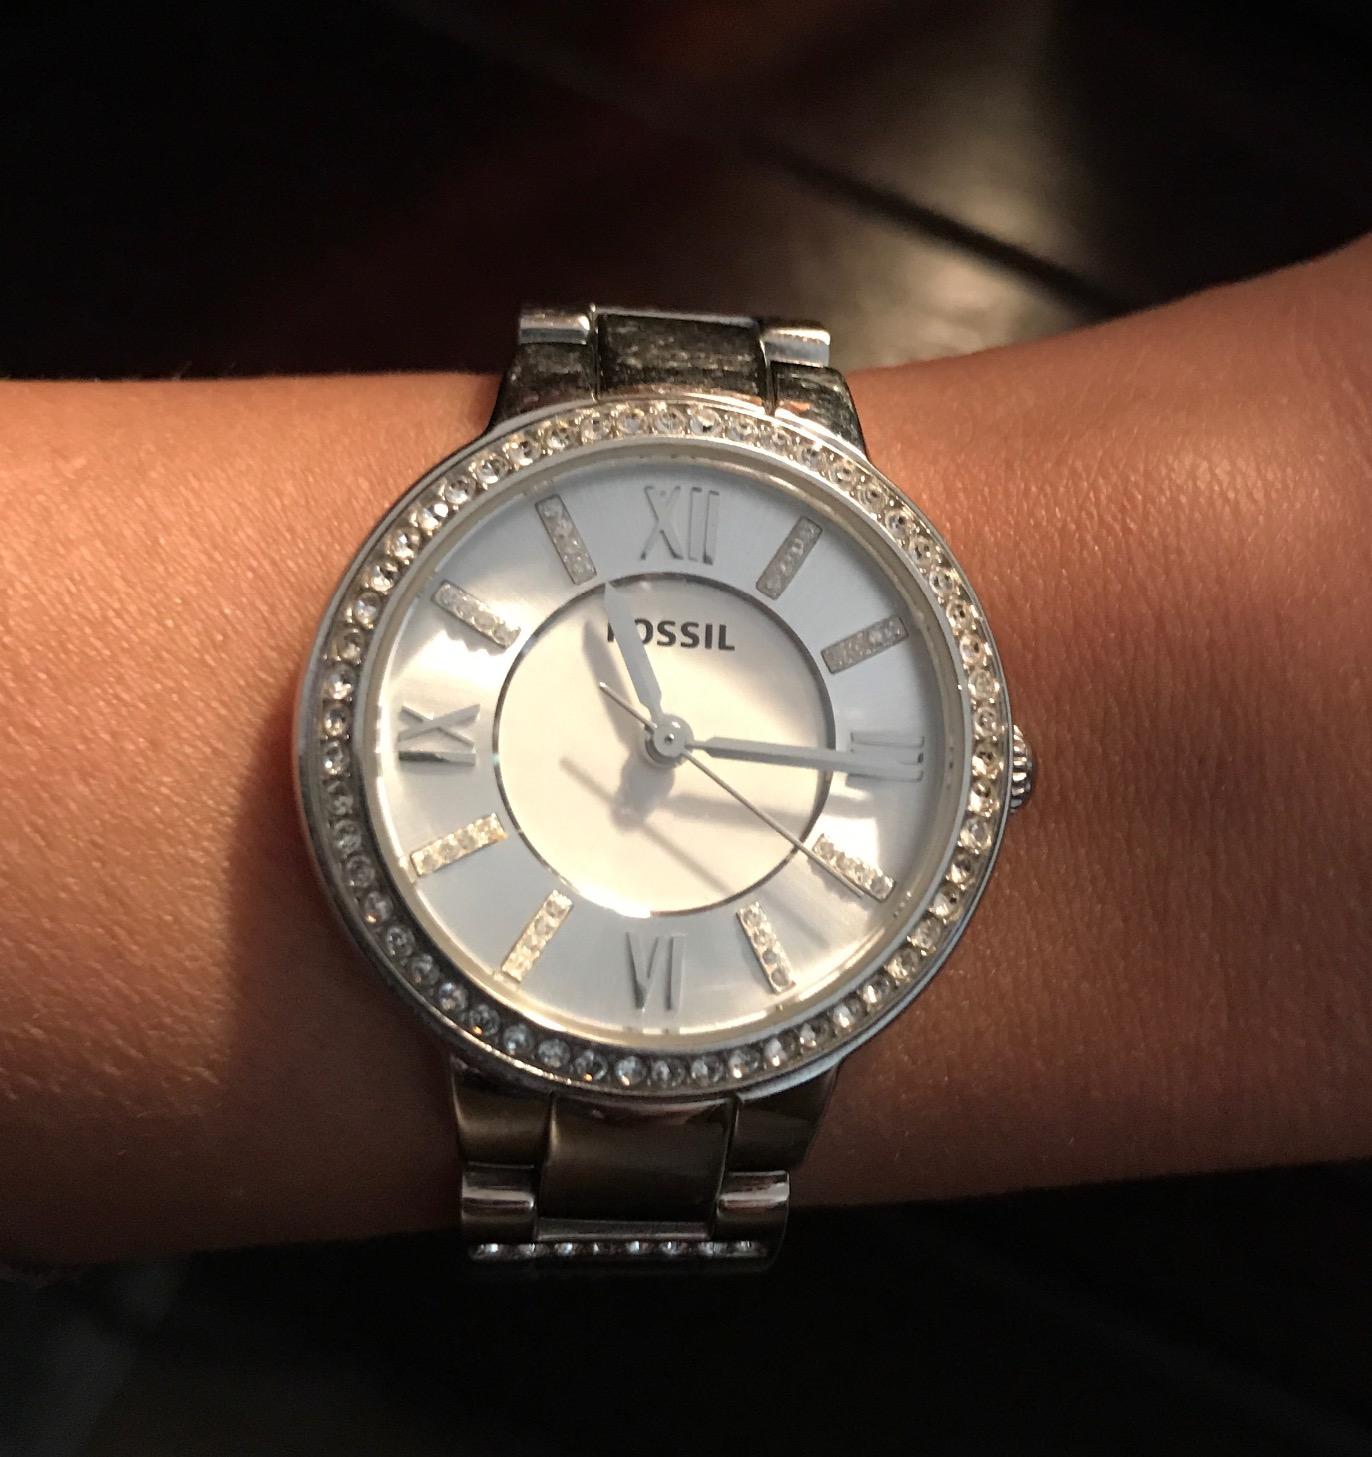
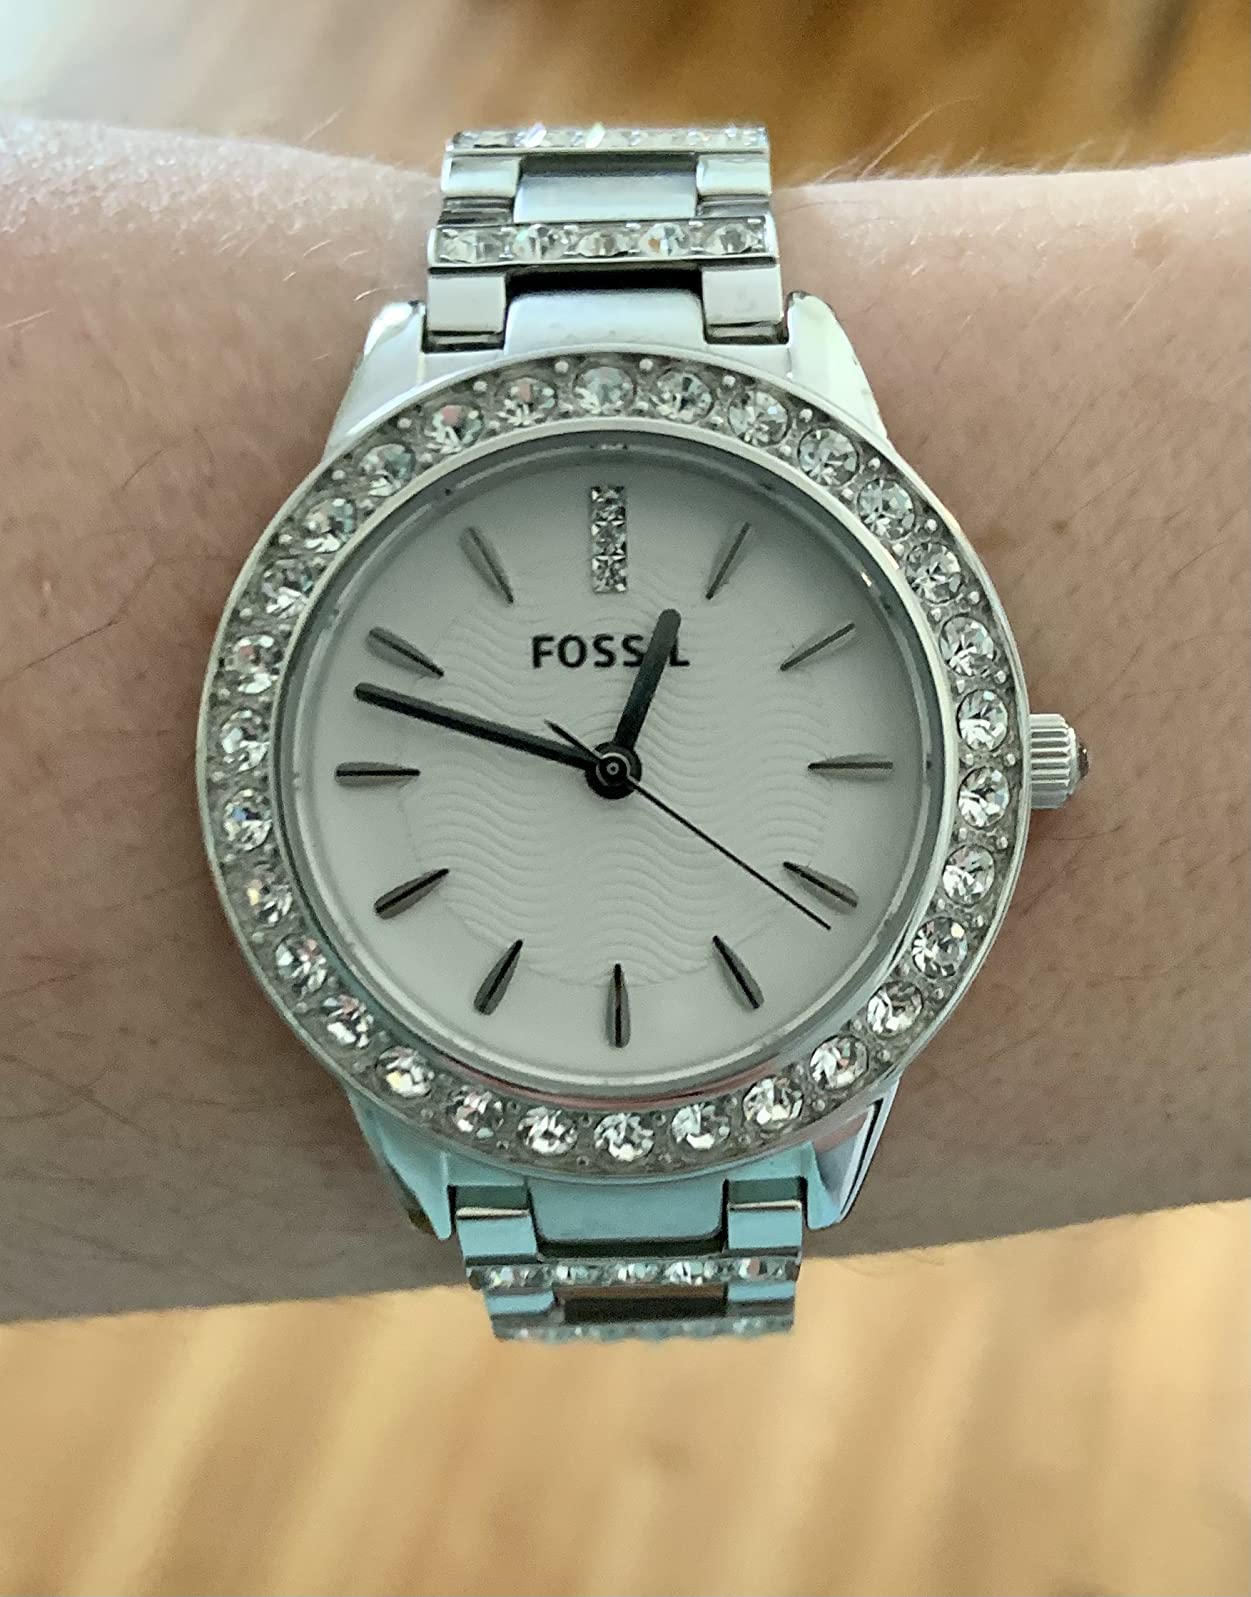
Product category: accessories_watch
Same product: no